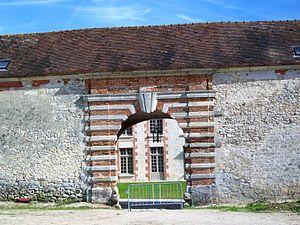
Le portail de la ferme de l'abbé, qui date du XVIIe siècle.
L'ancienne abbaye de la Victoire ou abbaye Notre-Dame-de-la-Victoire-lès-Senlis est une abbaye de chanoines réguliers, située sur le territoire de la commune de Senlis, à 2,5 km au sud-est du centre-ville. L'abbaye est accessible à la fois par la D 330 en direction de Nanteuil-le-Haudouin et par un chemin rural depuis le hameau de Villemétrie, qui se trouve entre Senlis et l'abbaye.